Saulius Mikoliūnas

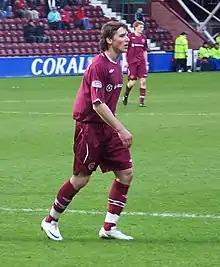
Mikoliūnas playing for Hearts in 2009

In January 2005, Mikoliūnas moved to Scottish club Heart of Midlothian on loan from FBK Kaunas. He was a regular in the first team for the hearts, however inconsistency always dogged his Hearts career. He silenced many critics with the winner at Tynecastle versus city rivals Hibernian on 26 December 2006. Mikoliūnas announced on 2 December 2008 that he wanted to leave the Edinburgh club after the 2008–09 season, to take up a new football challenge after spending four years at the club. On 27 April 2009, it was confirmed with immediate effect that the midfielder and his Lithuanian colleague Deividas Česnauskis had left Hearts.